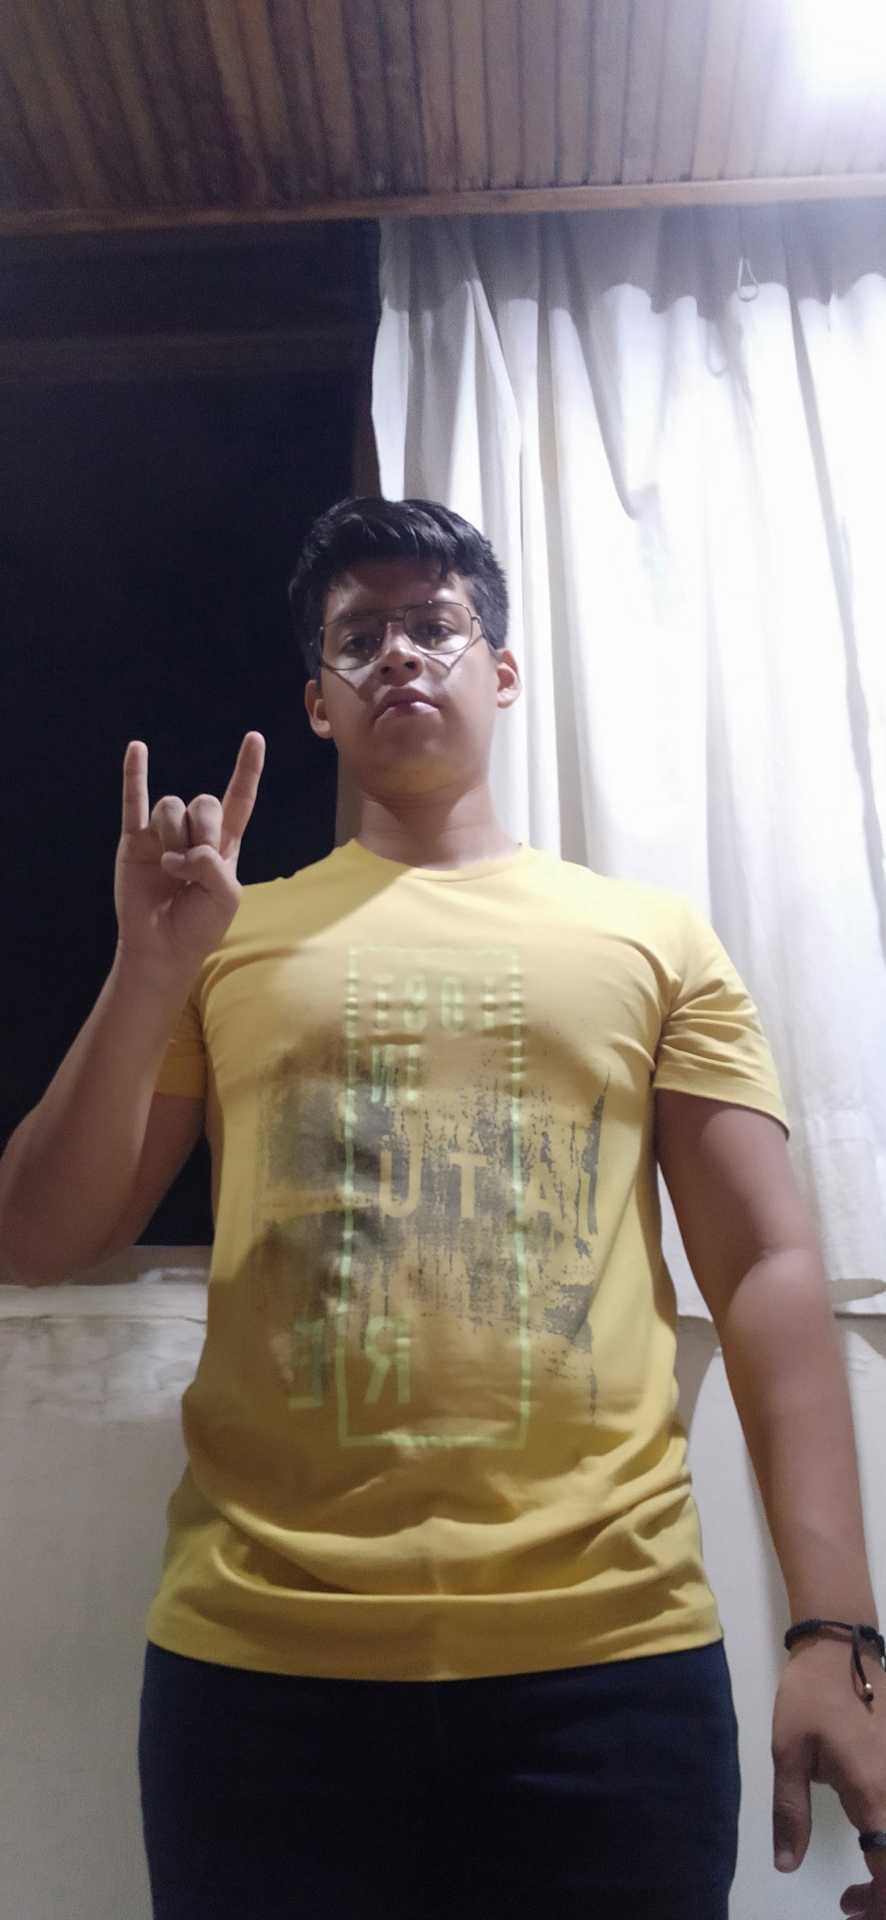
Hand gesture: rock